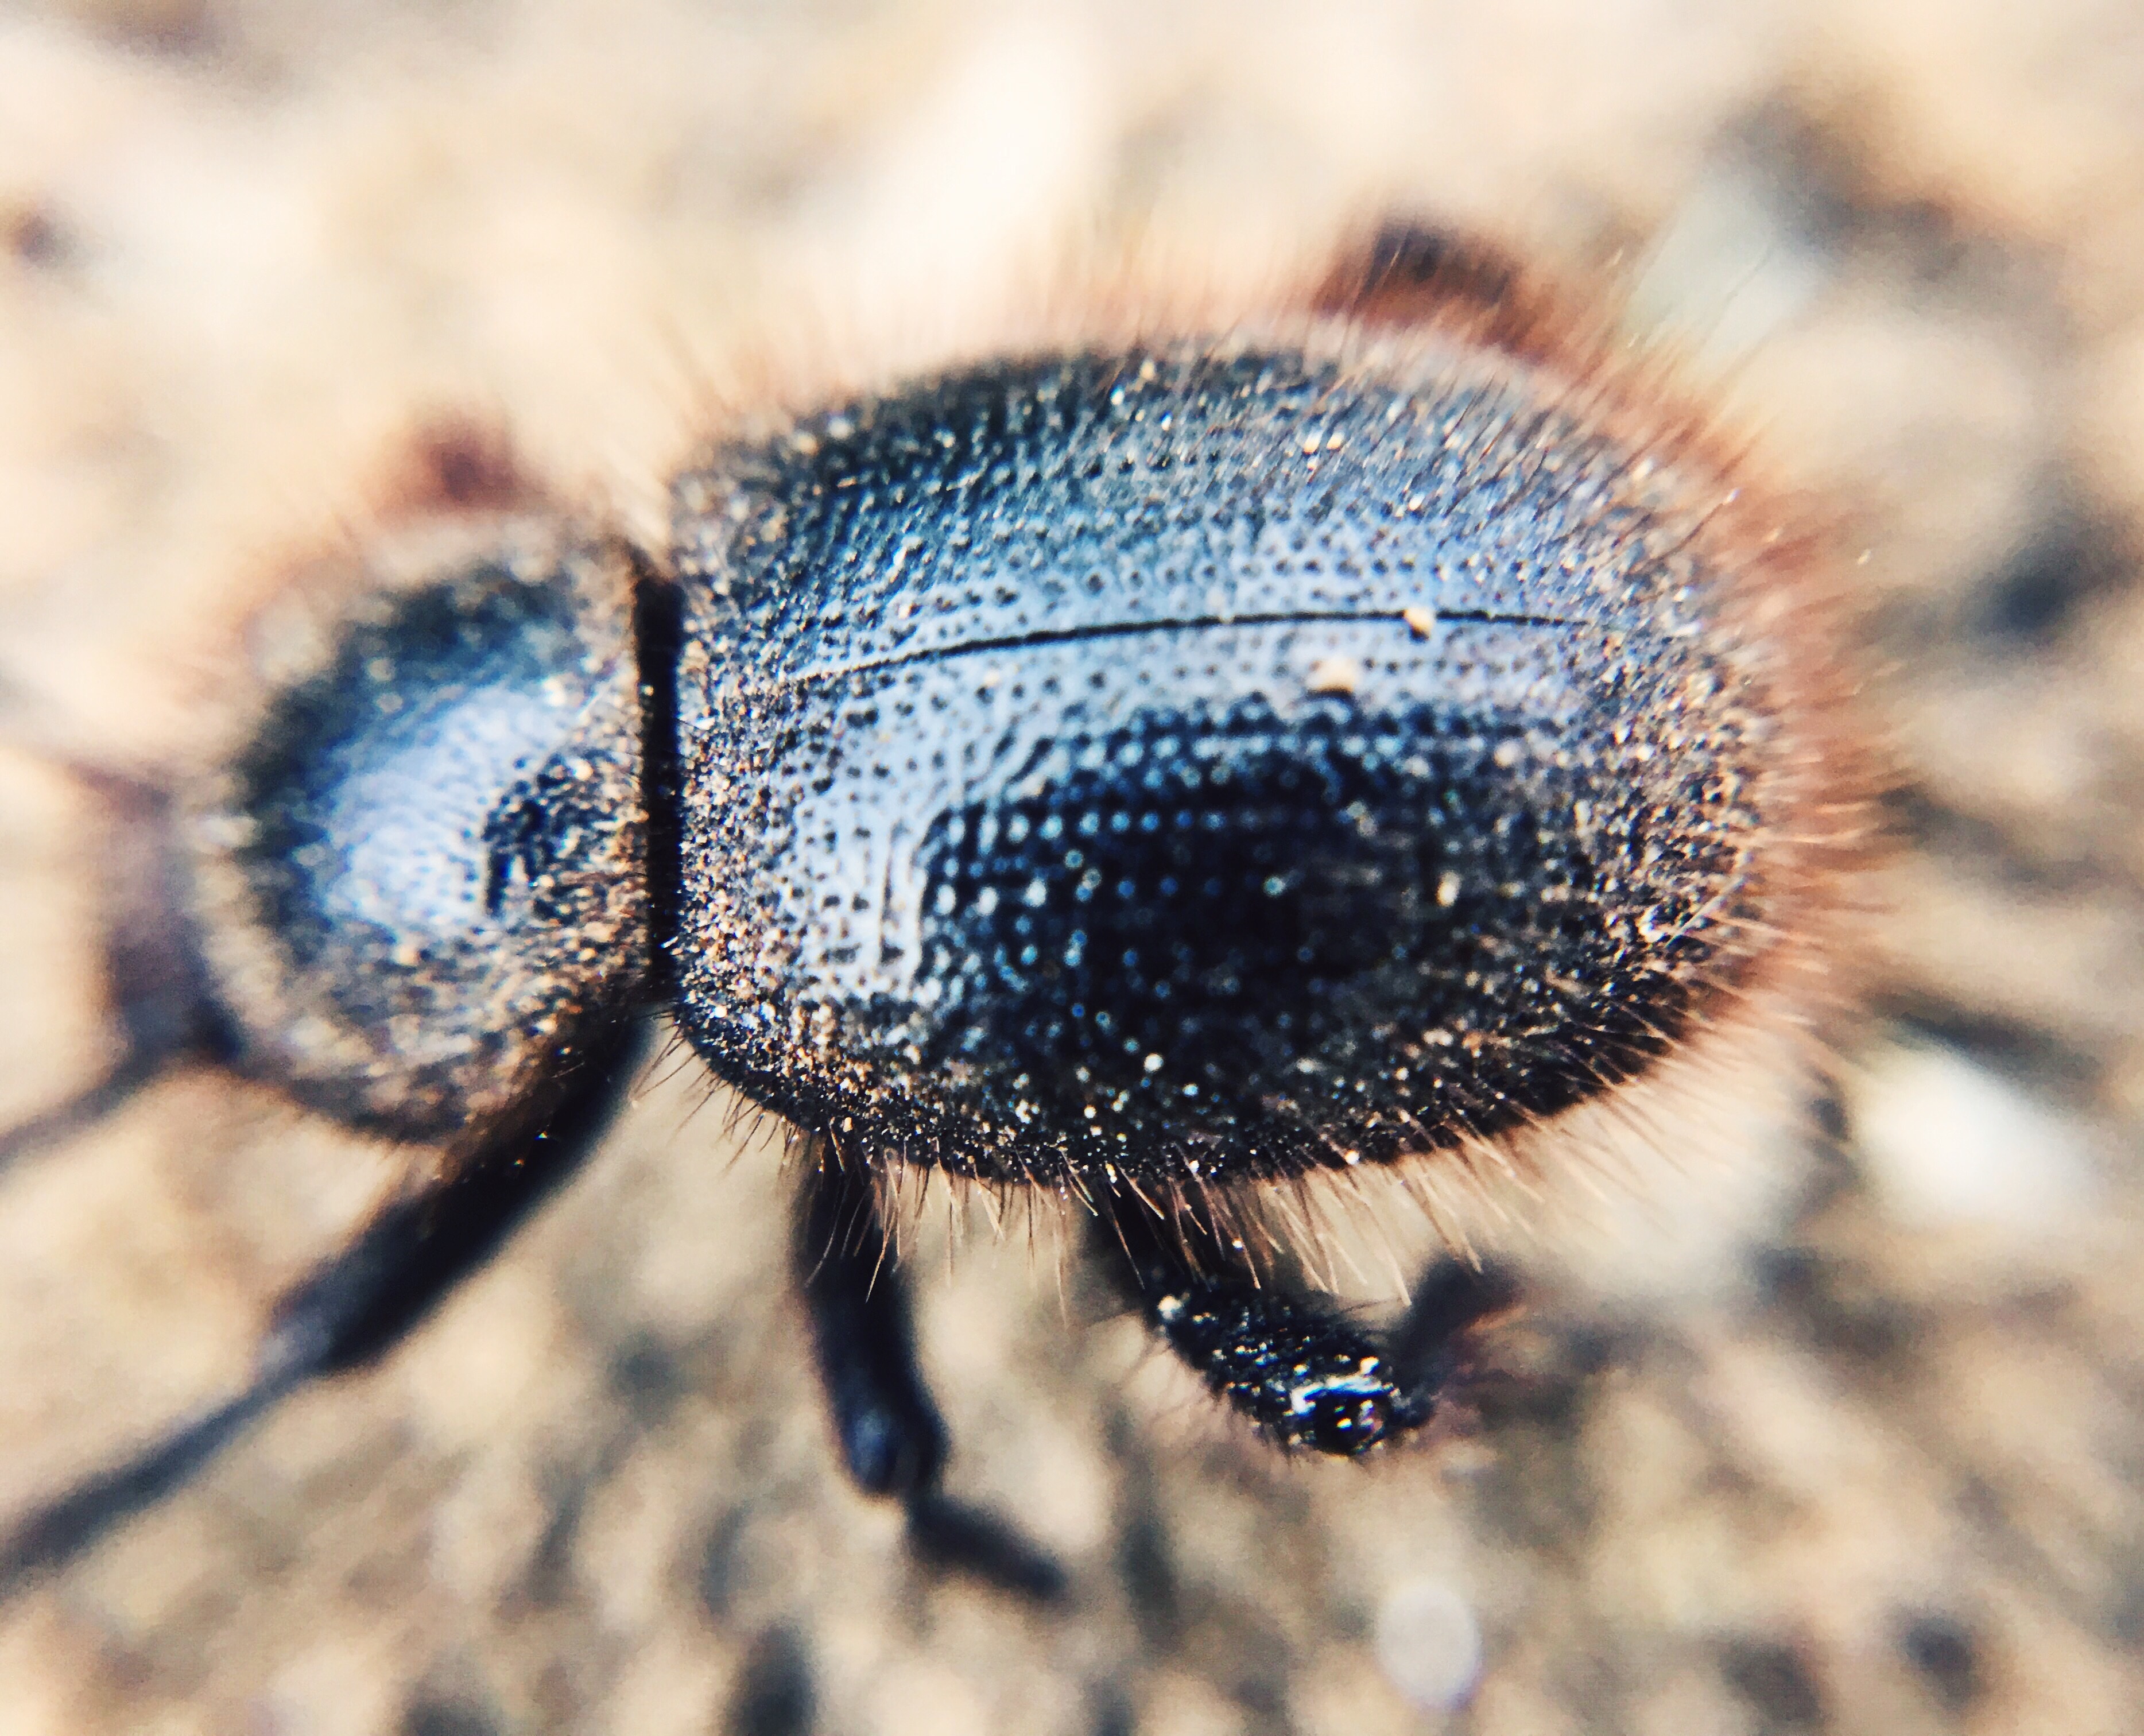
photography, wildlife, insect, fauna, invertebrate, close up, macro photography, dung beetle